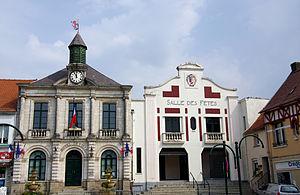
Pernes, parfois appelée Pernes-en-Artois, est une commune française située dans le département du Pas-de-Calais en région Hauts-de-France.